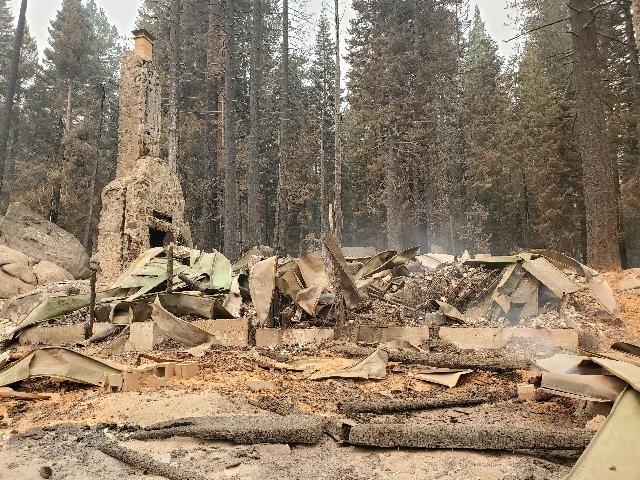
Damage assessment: destroyed